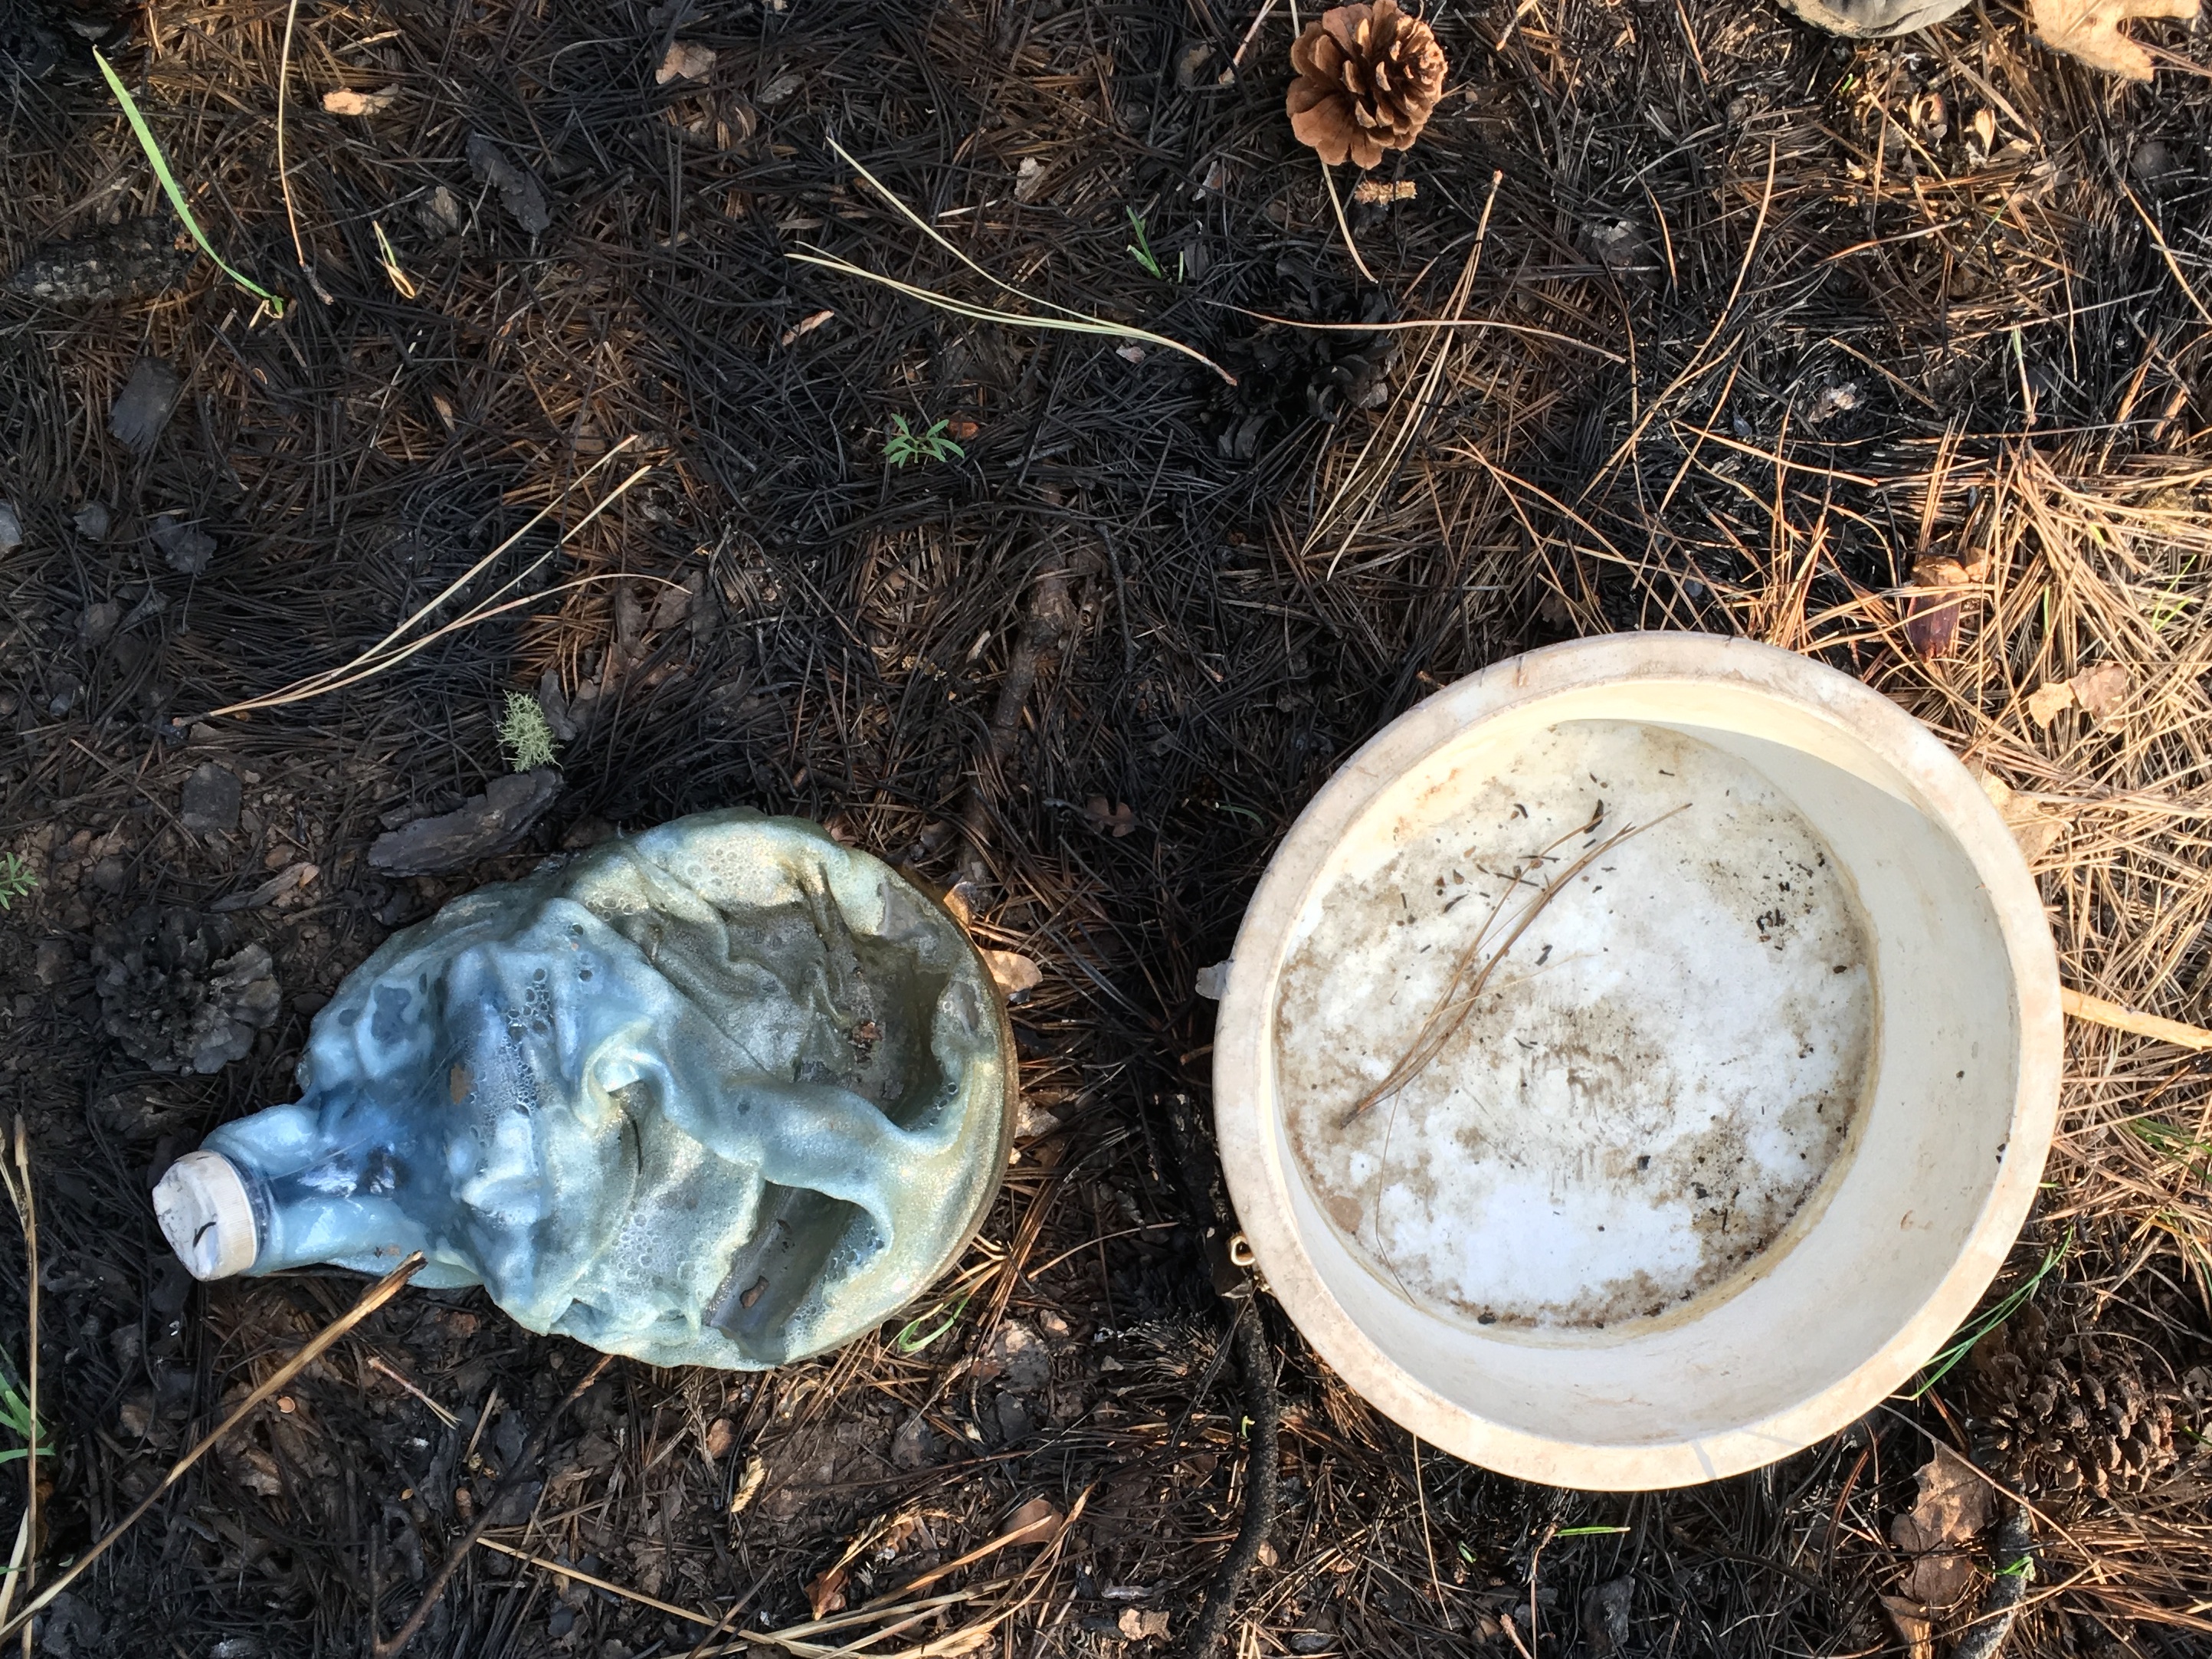
wildlife, soil